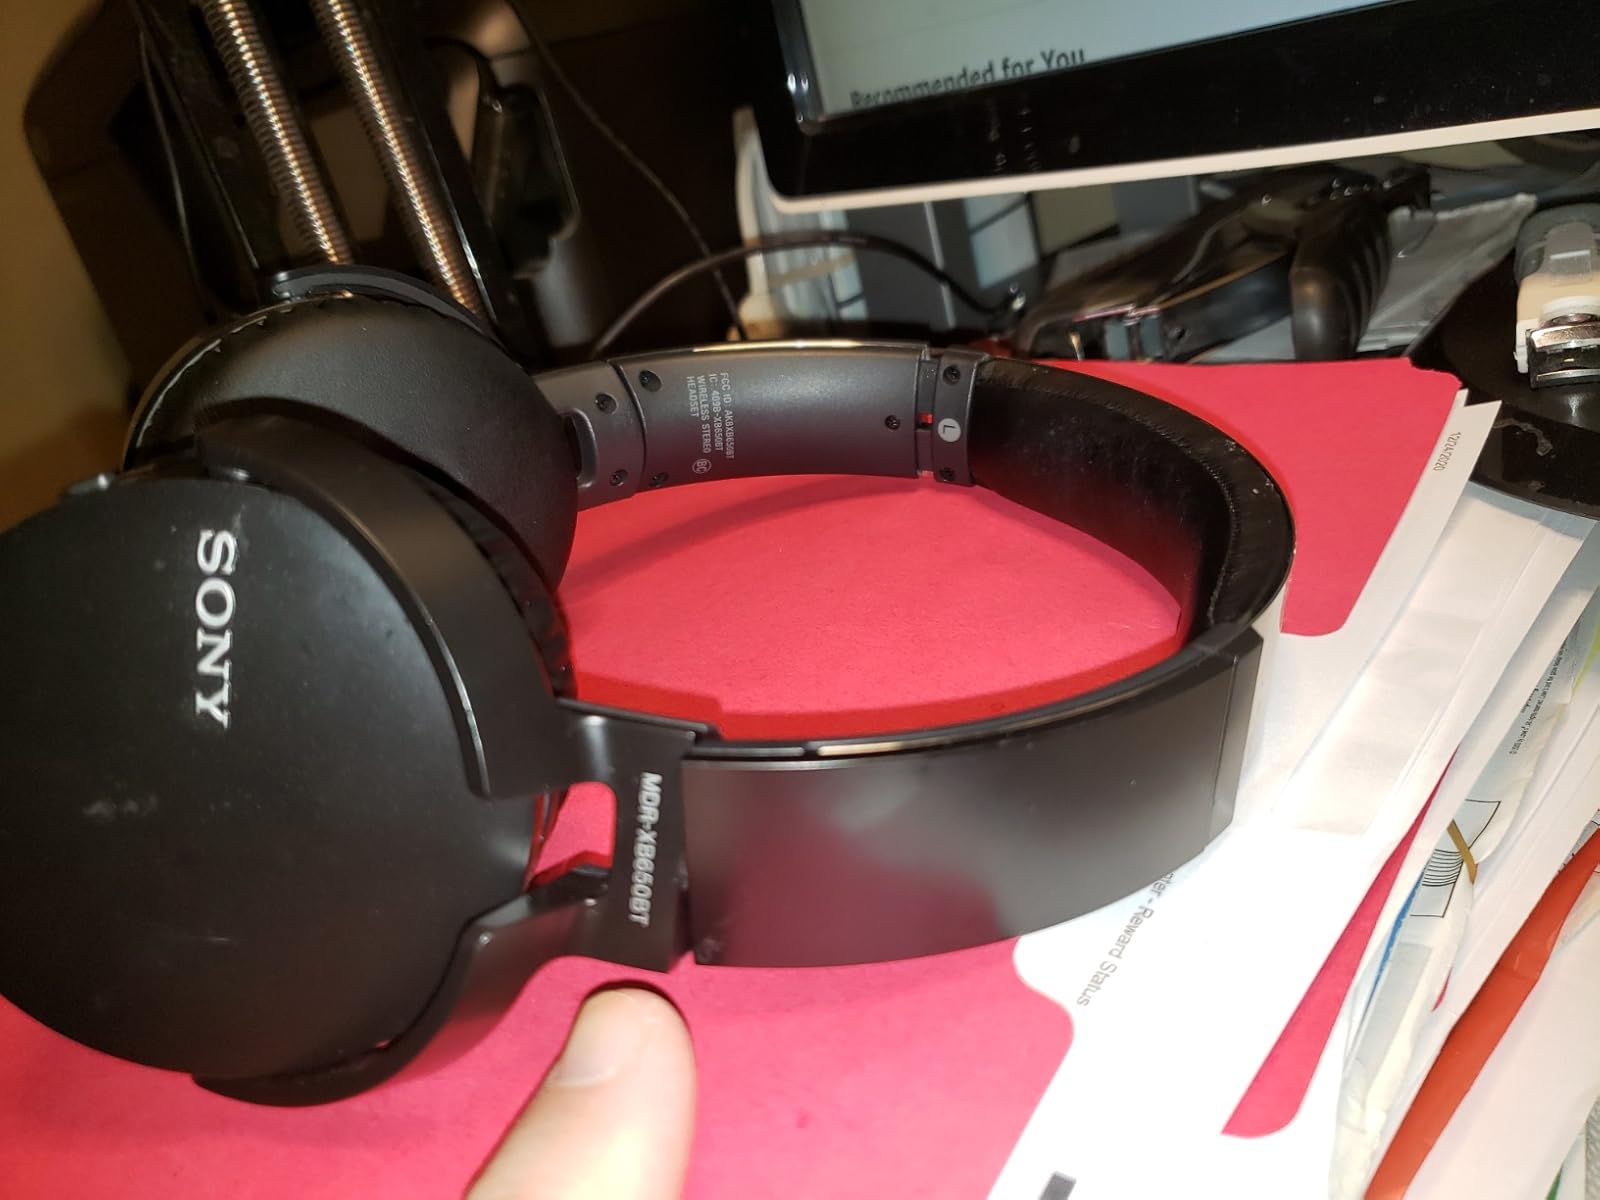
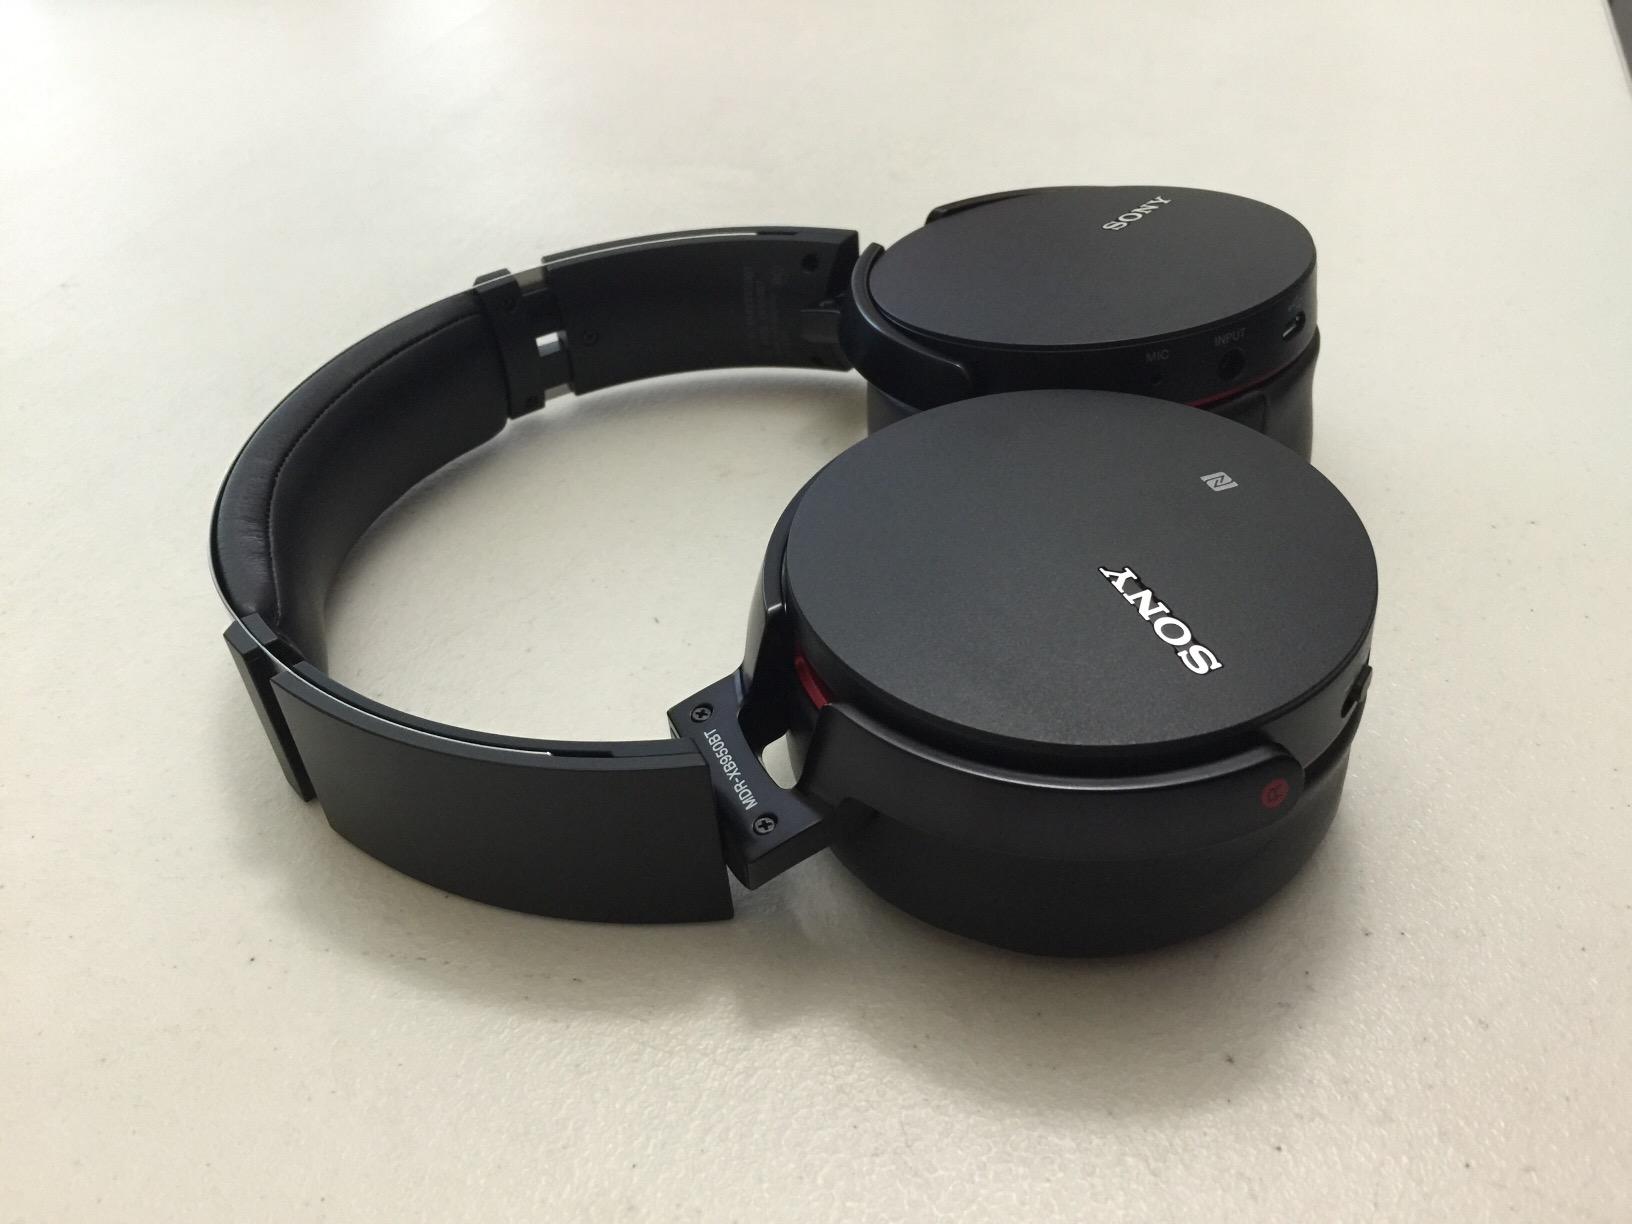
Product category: headphones
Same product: no